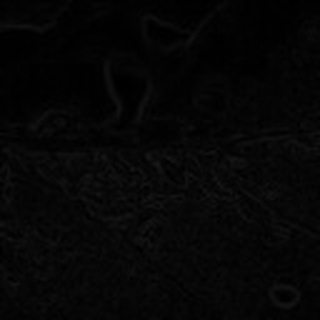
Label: cotton_aphids